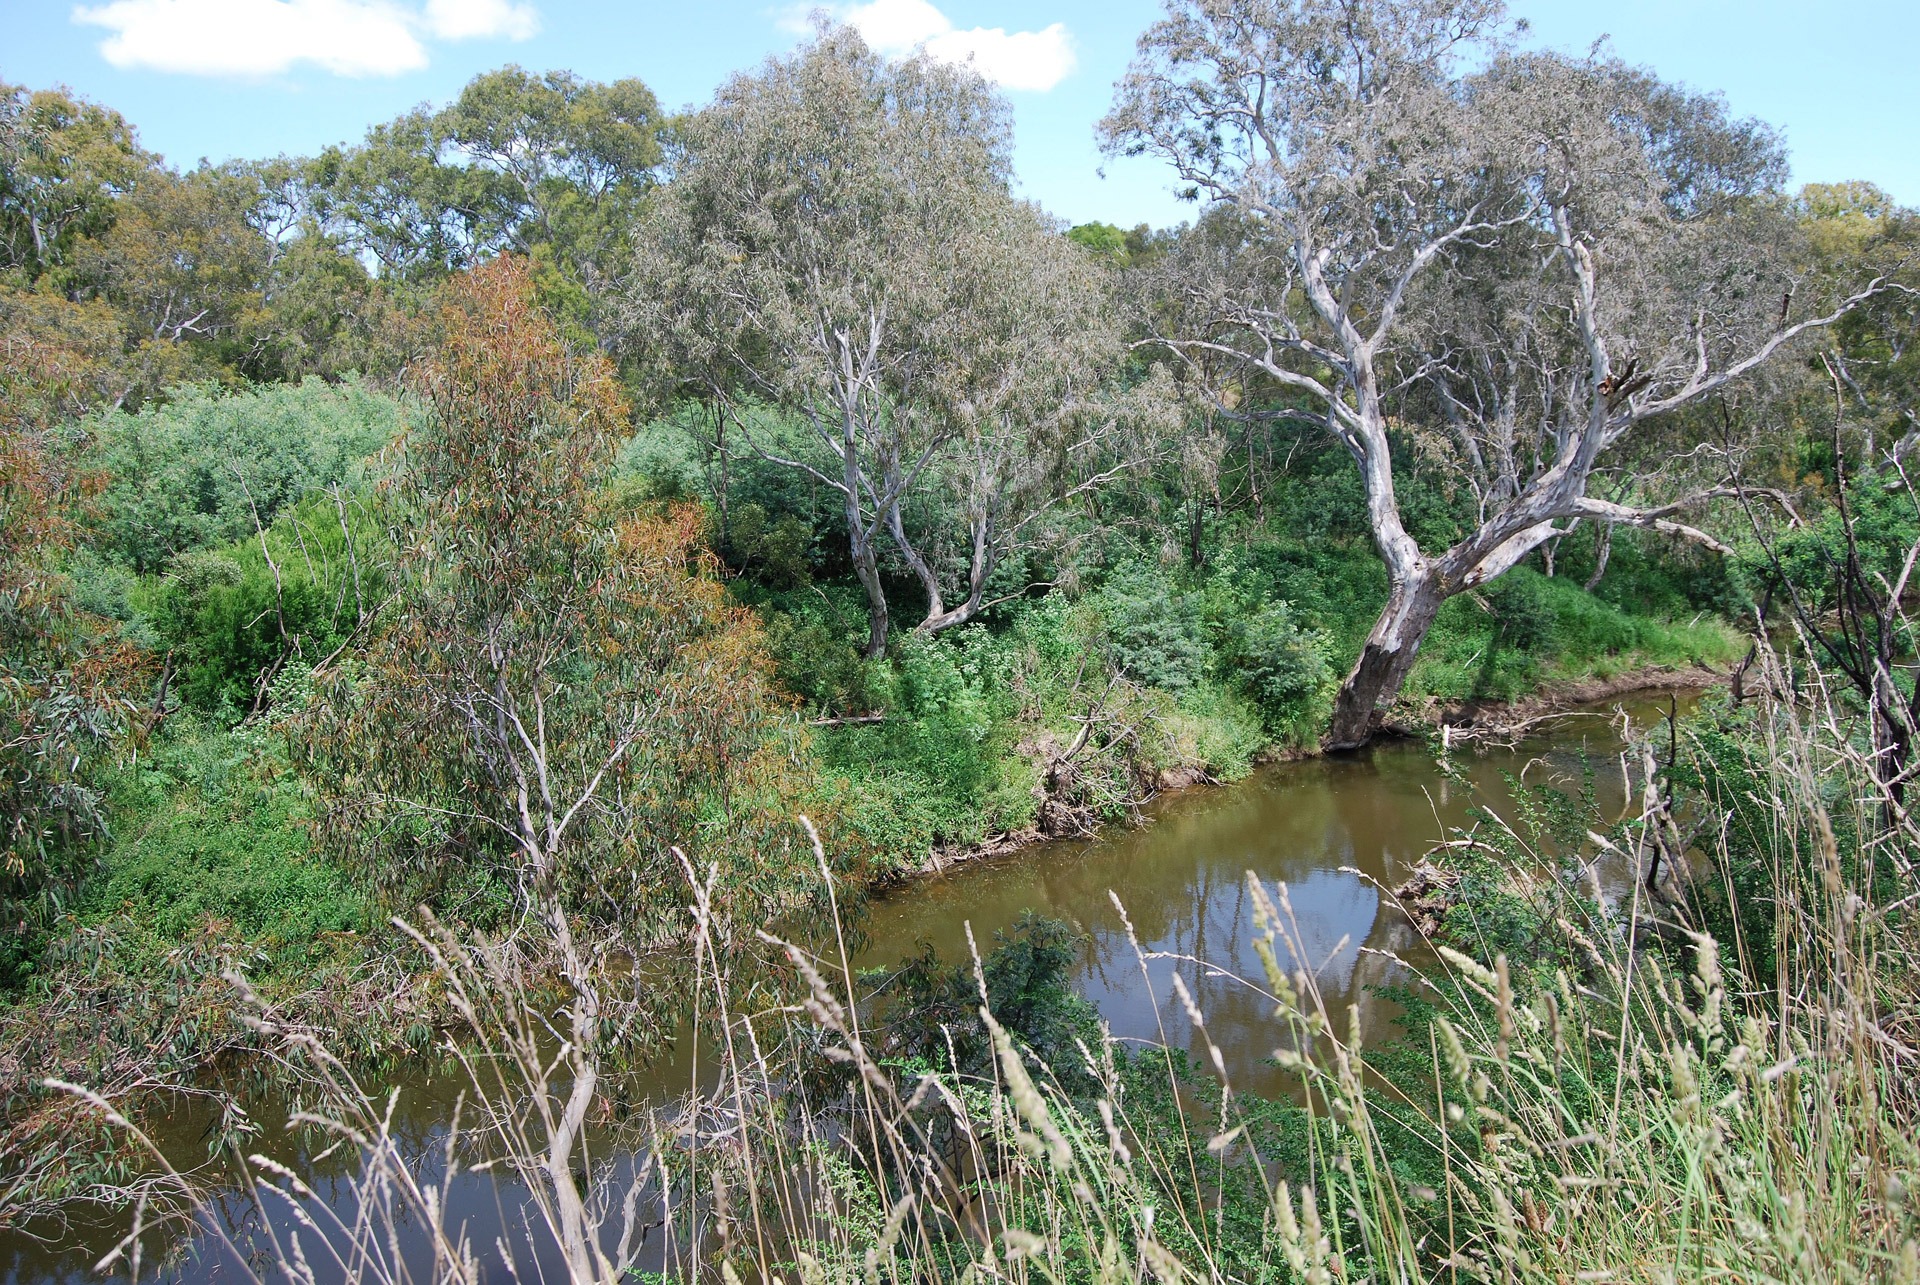
tree, forest, creek, swamp, wilderness, trail, river, pond, wildlife, environment, bush, foliage, stream, jungle, scenic, natural, trees, australia, australian, woods, vegetation, wetland, woodland, habitat, ecosystem, nature reserve, natural environment